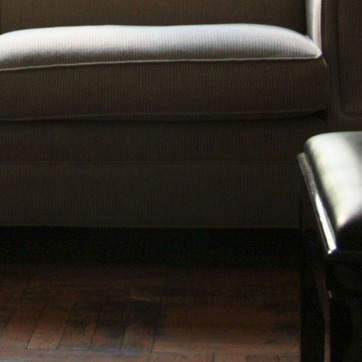
Material: fabric